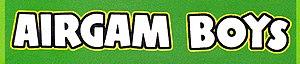
La Marque AIRGAM BOYS
Airgam Boys est une marque de figurines articulées de 8,5 cm de hauteur environ, produites entre les années 1970 et début 2000 par la société espagnole Juquetara Airgam SA., et depuis 2003 par New Toys S.L.